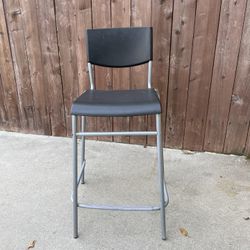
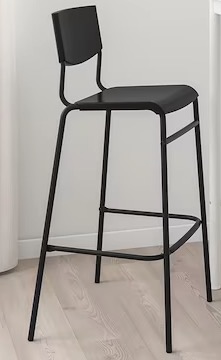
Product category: stool
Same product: no